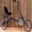
Label: bicycle